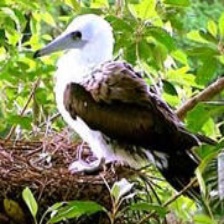
Species: ABBOTTS BOOBY
Scientific name: PAPASULA ABBOTTI